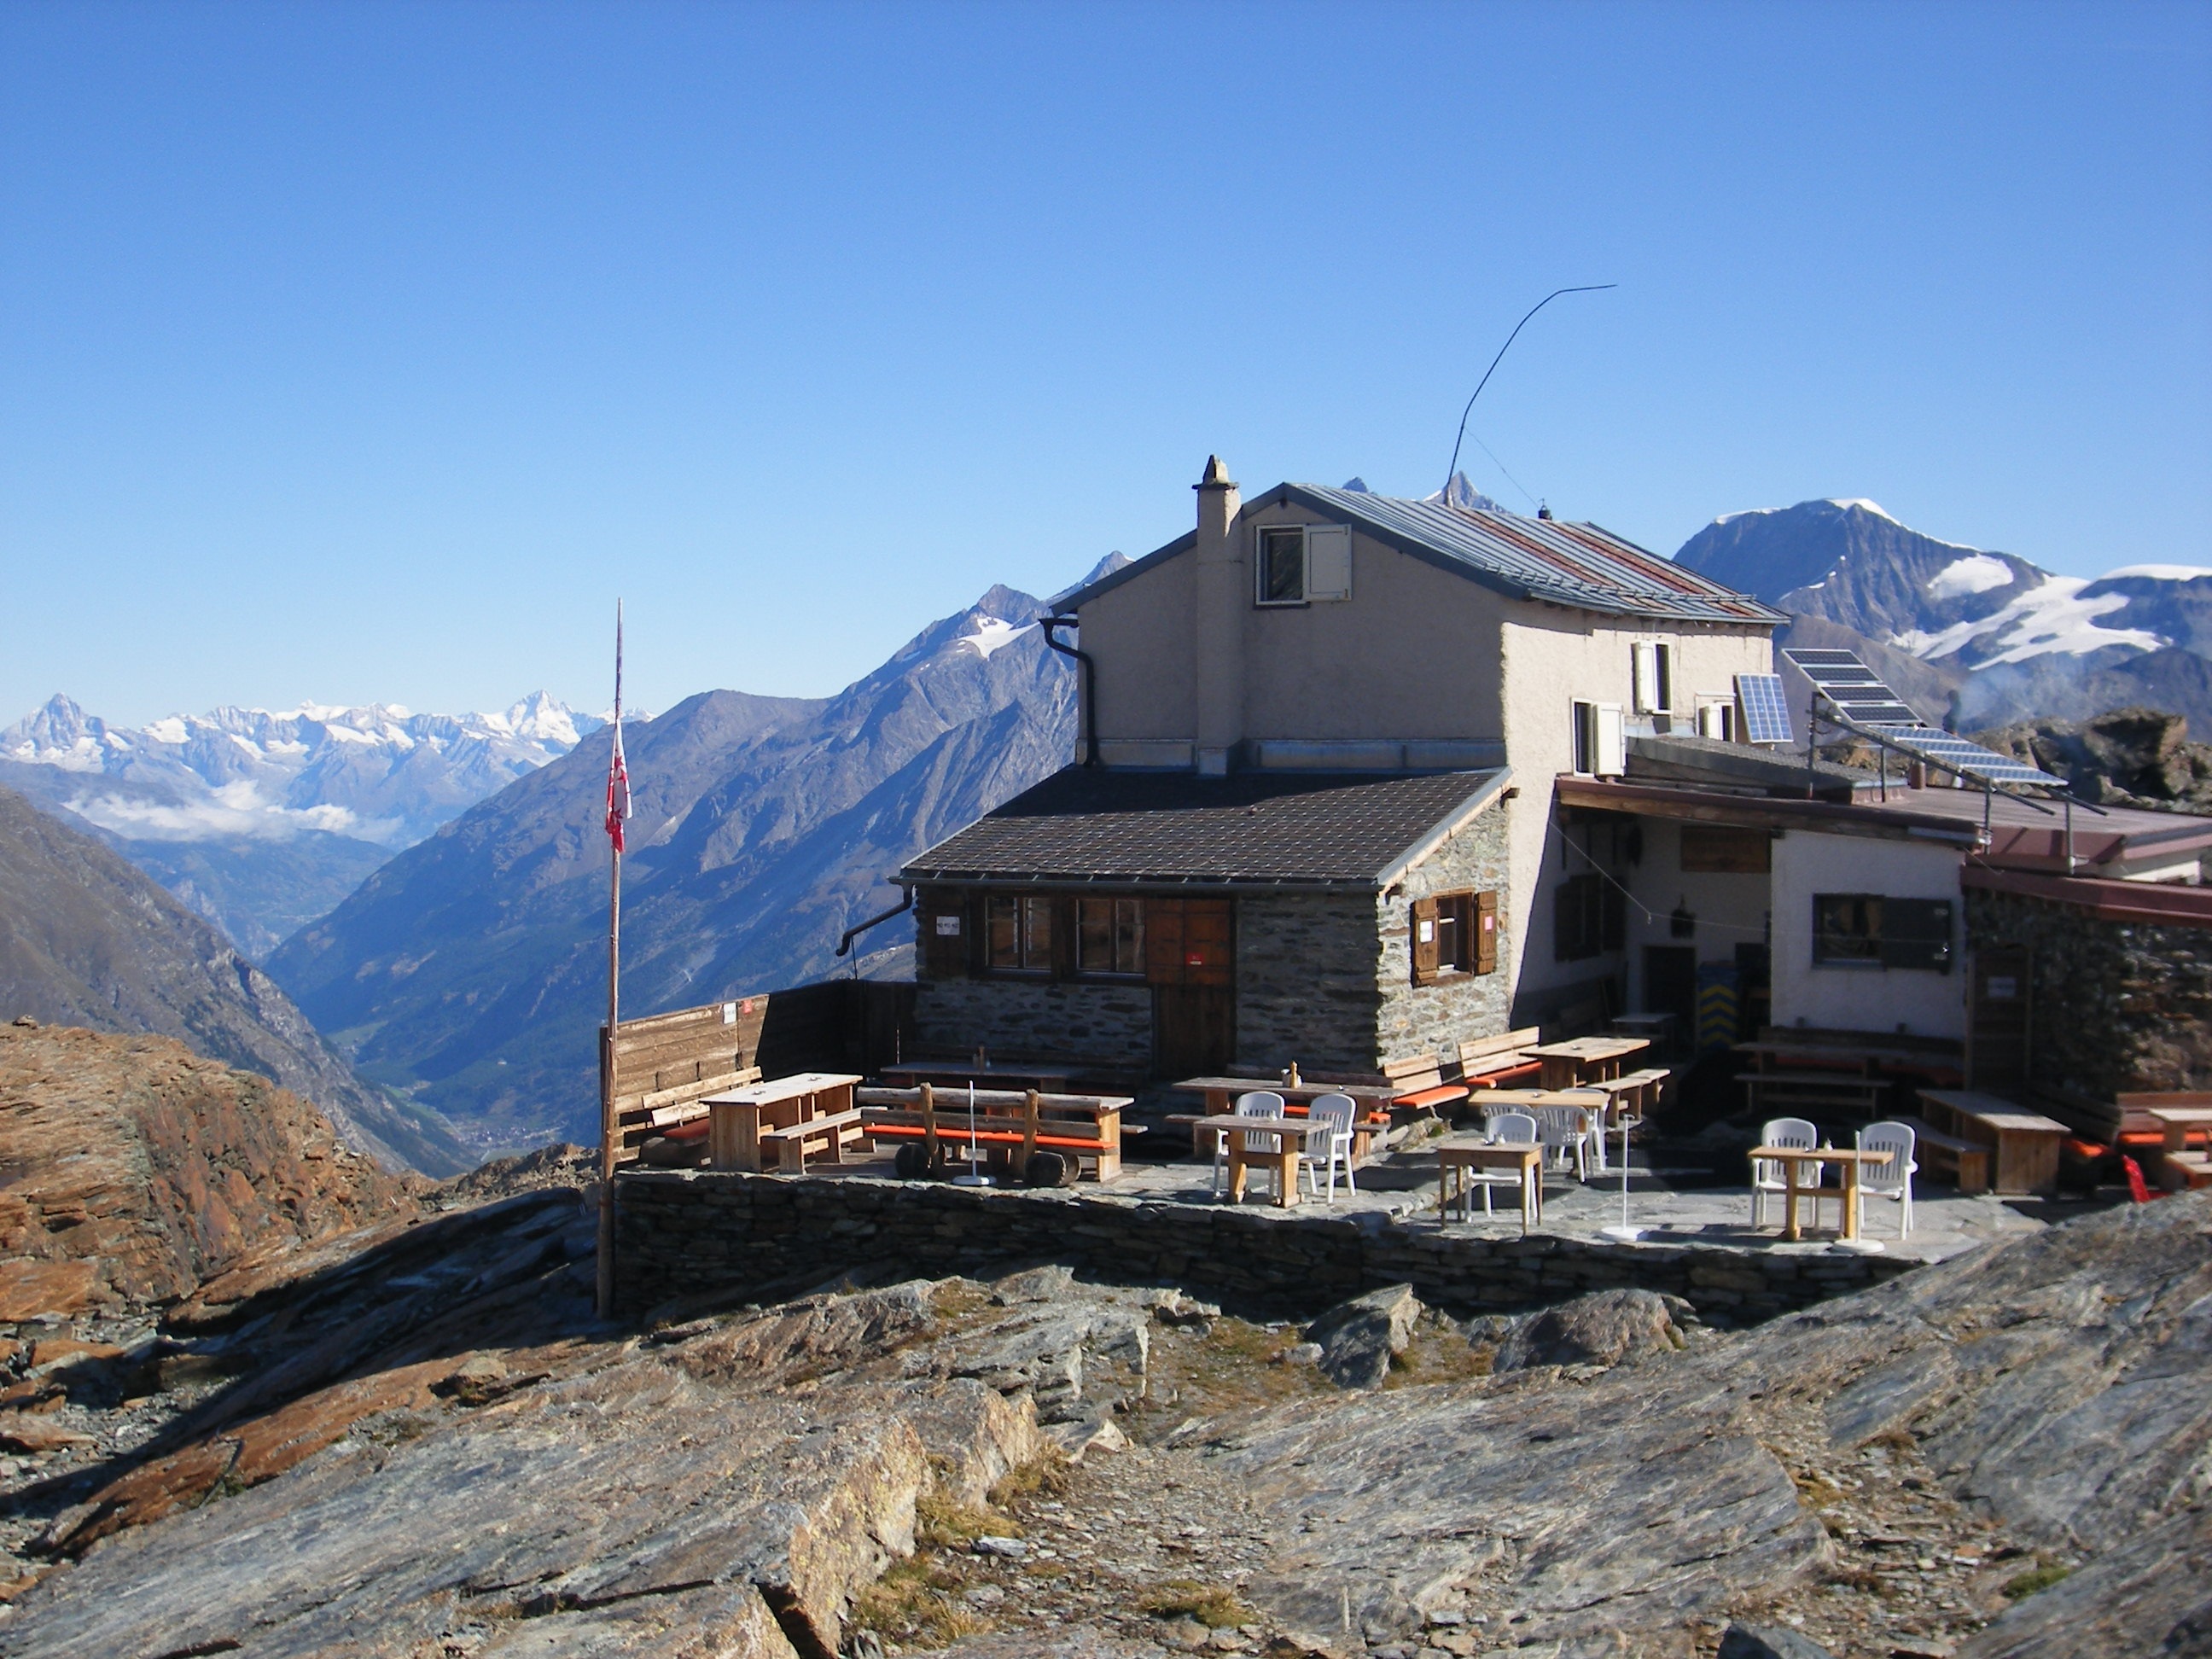
mountain, snow, town, mountain range, hut, village, mountains, alps, switzerland, landform, mountainous landforms, geological phenomenon